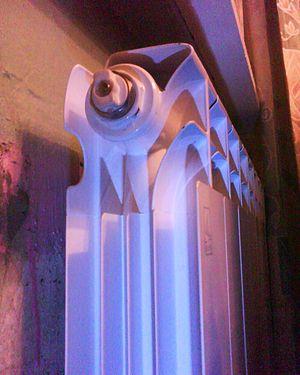
Un composé organique semi-volatil est une molécule appartenant à un groupe de composés organiques volatils qui ne sont pas volatils dans les conditions normales de température et de pression, mais qui le deviennent dans certains environnements, par exemple quand ils sont exposés au soleil ou à une autre source de chaleur et/ou que le matériau qui les contient est compressé ou exposé à un environnement en dépression.